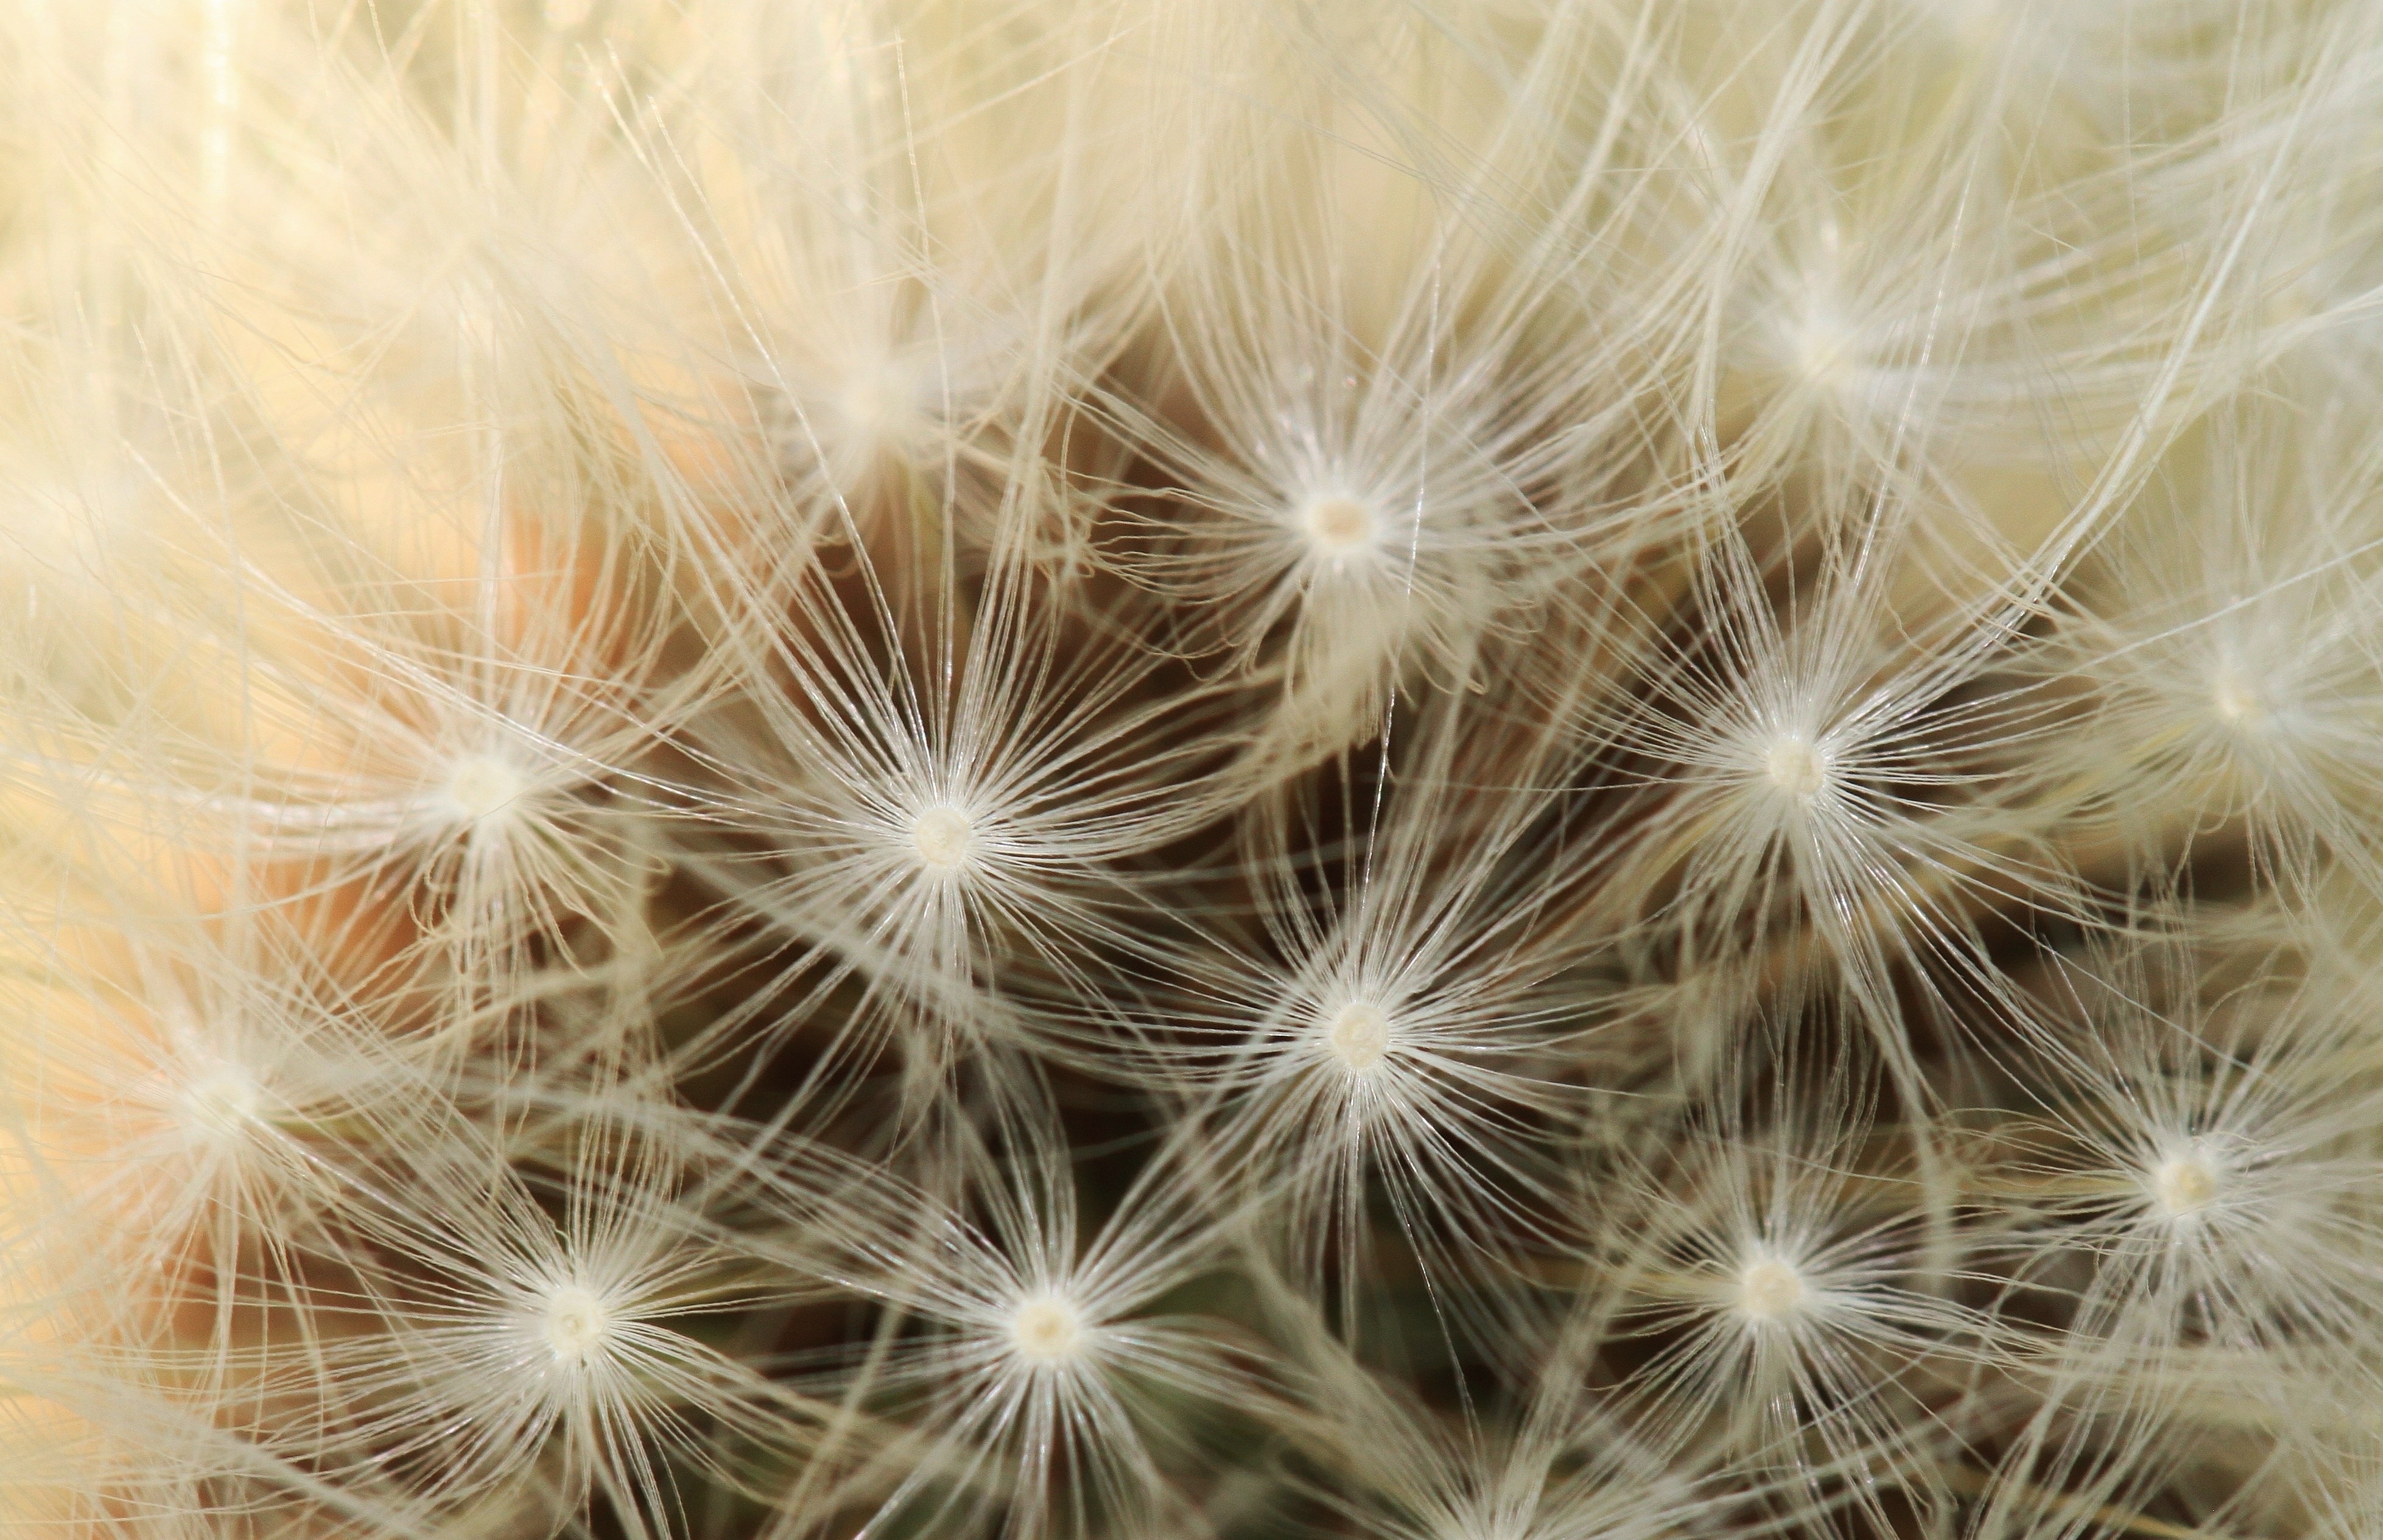
nature, blossom, plant, hair, photography, meadow, dandelion, flower, bloom, macro, botany, close, flora, wild flower, flowers, close up, pointed flower, seeds, roadside, wildflowers, multiplication, faded, tender, macro photography, slightly, flowering plant, daisy family, natural plant, boll, grass family, plant stem, land plant, plant macro